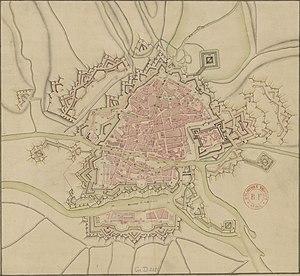
Metz - Plan du 1er juillet 1749, où sont marqués les ouvrages et augmentations construits depuis 1727
L’histoire des fortifications de Metz, en Lorraine, remonte au IIIᵉ siècle de notre ère, pour se terminer au XXᵉ siècle. Les dernières fortifications sont particulièrement soignées en raison de la position stratégique de cette ville entre la France et l’Allemagne.